TNA Turning Point (2007)

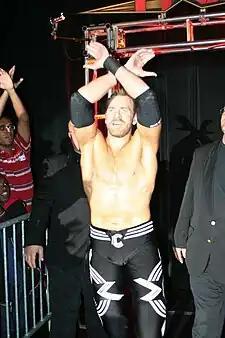
Adult white male wearing black and white wrestling gear doing hand symbols.

Following Turning Point, A.J. Styles tried to unite Christian's Coalition and The Angle Alliance. On the December 6, 2007 episode of "Impact", Christian Cage became leader of a joint alliance, until Kurt Angle and Robert Roode attacked him at the end of the episode. This led to Angle defending the TNA World Heavyweight Championship against Cage at TNA's Final Resolution PPV event on January 6, 2008. There, Angle defeated Cage after Styles attacked Cage, effectively siding with The Angle Alliance. The two fought again for the title at TNA's Against All Odds PPV event on February 10, 2008, where Tomko cost Cage the title, siding with The Angle Alliance as well.